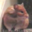
Label: hamster